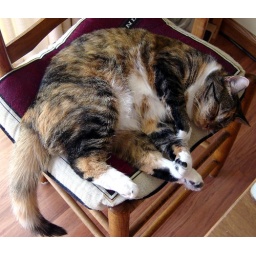
On the dining room chair nearest the patio door. These photos appear in reverse order. Taken by Edgar.